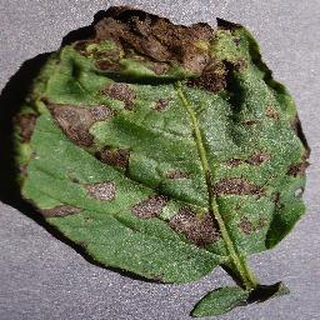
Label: potato_early_blight